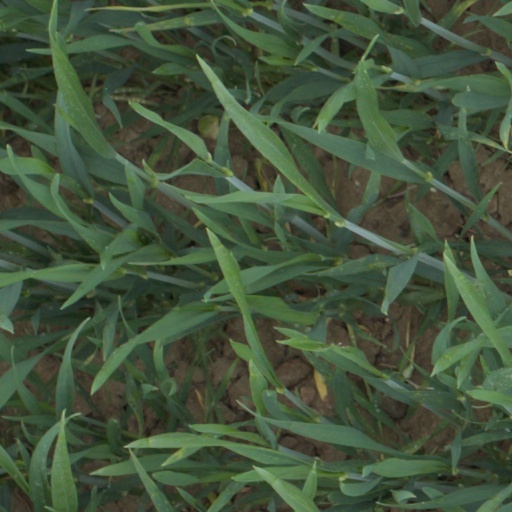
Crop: wheat